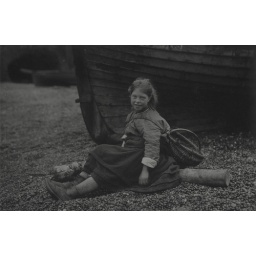
'At Auchmithie 1881'. Girl with basket sitting on shore in front of boat